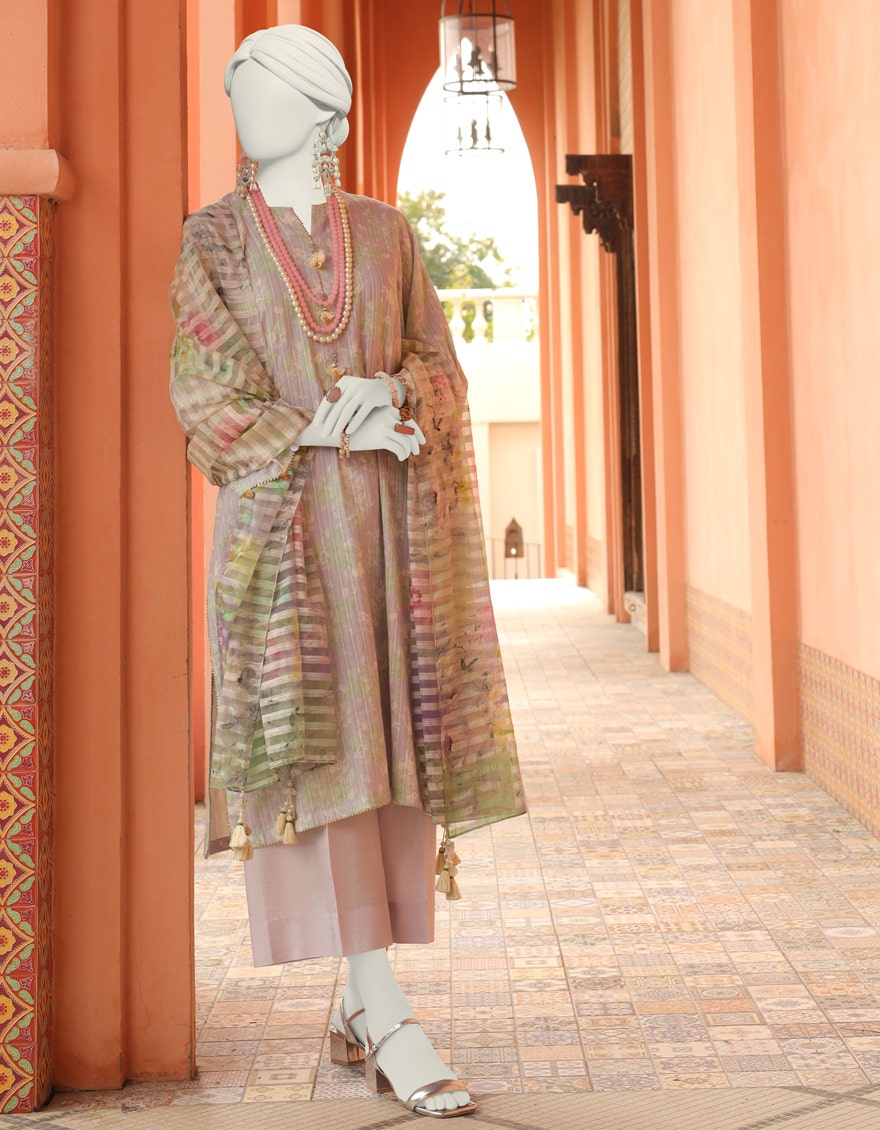
multi kashmir silk suit